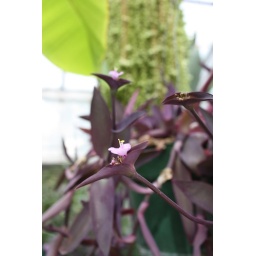
One of many plants in the green house which is also part of the museum. Photo by Pamela Christensen